Biotop

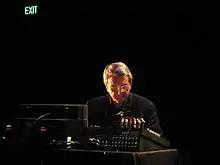
Asmus Tietchens in Sydney, 2009.

Asmus Tietchens began making experimental electronic music in 1965, and several years later purchased a MiniMoog. Nonetheless, he did not issue an album until "Nachtstücke" (1980), produced by Peter Baumann of Tangerine Dream and released on French label Egg Records, although the musician had recorded a tape music album with Okko Bekker and Hans Dieter Wohlmann in the mid-late 1960s entitled "Adventures in Sound", which remained unreleased until published in a double album set with "Nachtstucke". "Biotop" was the musician's second official album. His intention for the album was to write tracks with no bass lines, in order to "erase any commercial potential the record might have."